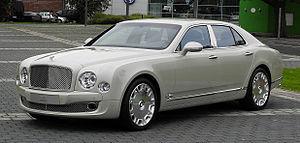
La Mulsanne est le nom donné à deux automobiles de luxe produites par le constructeur automobile britannique Bentley Motors. Le nom Mulsanne évoque le village sarthois éponyme où se termine la mythique ligne droite « des Hunaudières » où les bolides de la course des 24 Heures du Mans atteignent leur vitesse maximale. Ce nom est choisi en mémoire des 5 victoires des Bentley sur cette course entre 1924 et 1930.